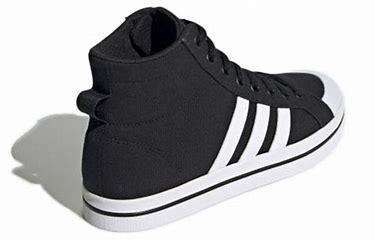
Brand: adidas
Model: neo Adidas NEO Bravada